Ghost Flames

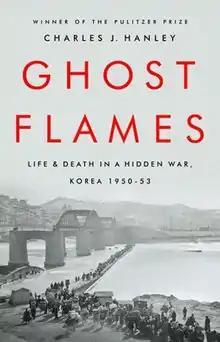

Ghost Flames: Life and Death in a Hidden War, Korea 1950-1953 is a non-fiction narrative history of the Korean War written by Charles J. Hanley and published in August 2020 by PublicAffairs, an imprint of Perseus Books Group, part of the Hachette Book Group. The book tells the story of the war through the experiences of 20 individuals who lived through it, of several nationalities and walks of life.